Fresh Guacamole

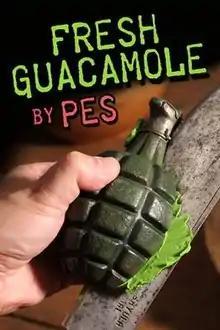
Poster

Fresh Guacamole is a 2012 American animated short film written and directed by PES (Adam Pesapane). The film was nominated for Best Animated Short Film at the 85th Academy Awards; at 1 minute and 40 seconds, it is the shortest film ever nominated for an Oscar.